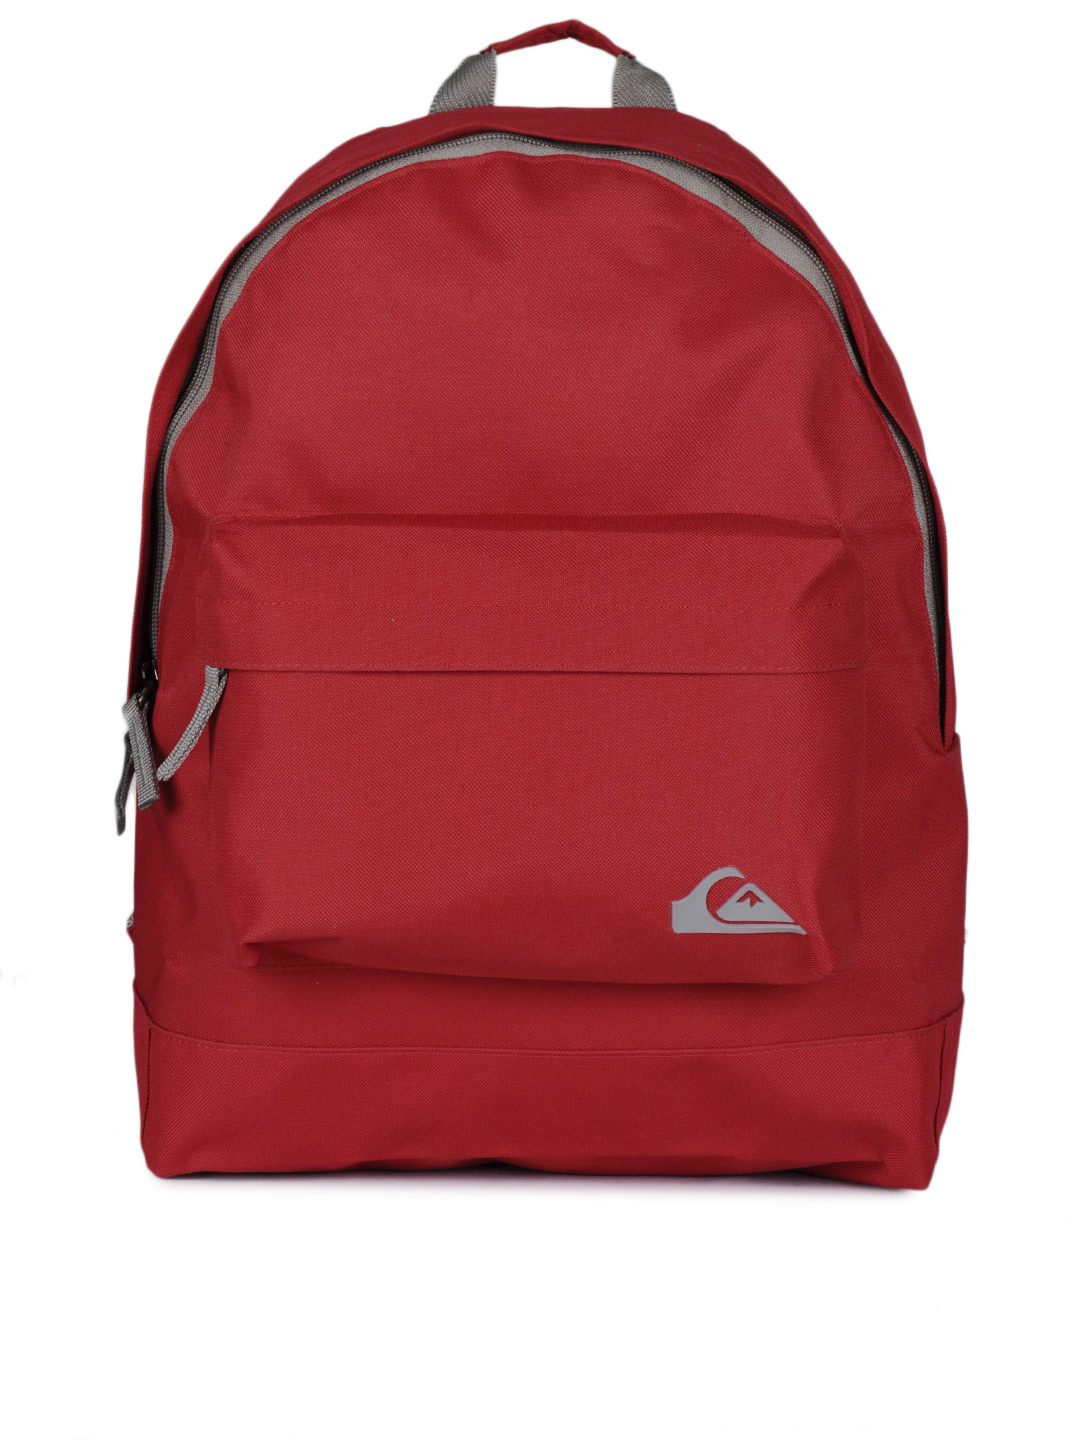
Quiksilver Unisex Red Backpack
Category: Accessories / Bags / Backpacks
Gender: Unisex
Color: Red
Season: Summer 2012
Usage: Casual